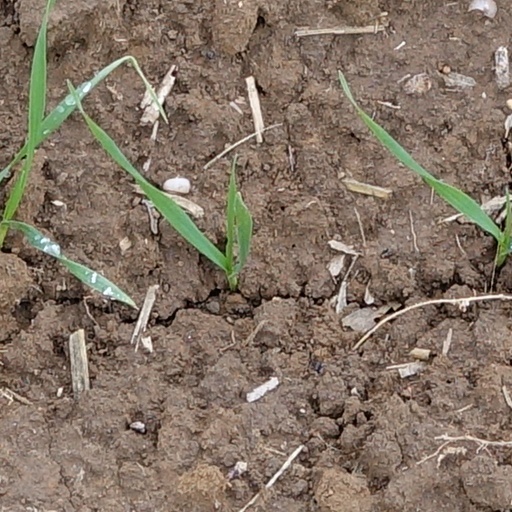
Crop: wheat